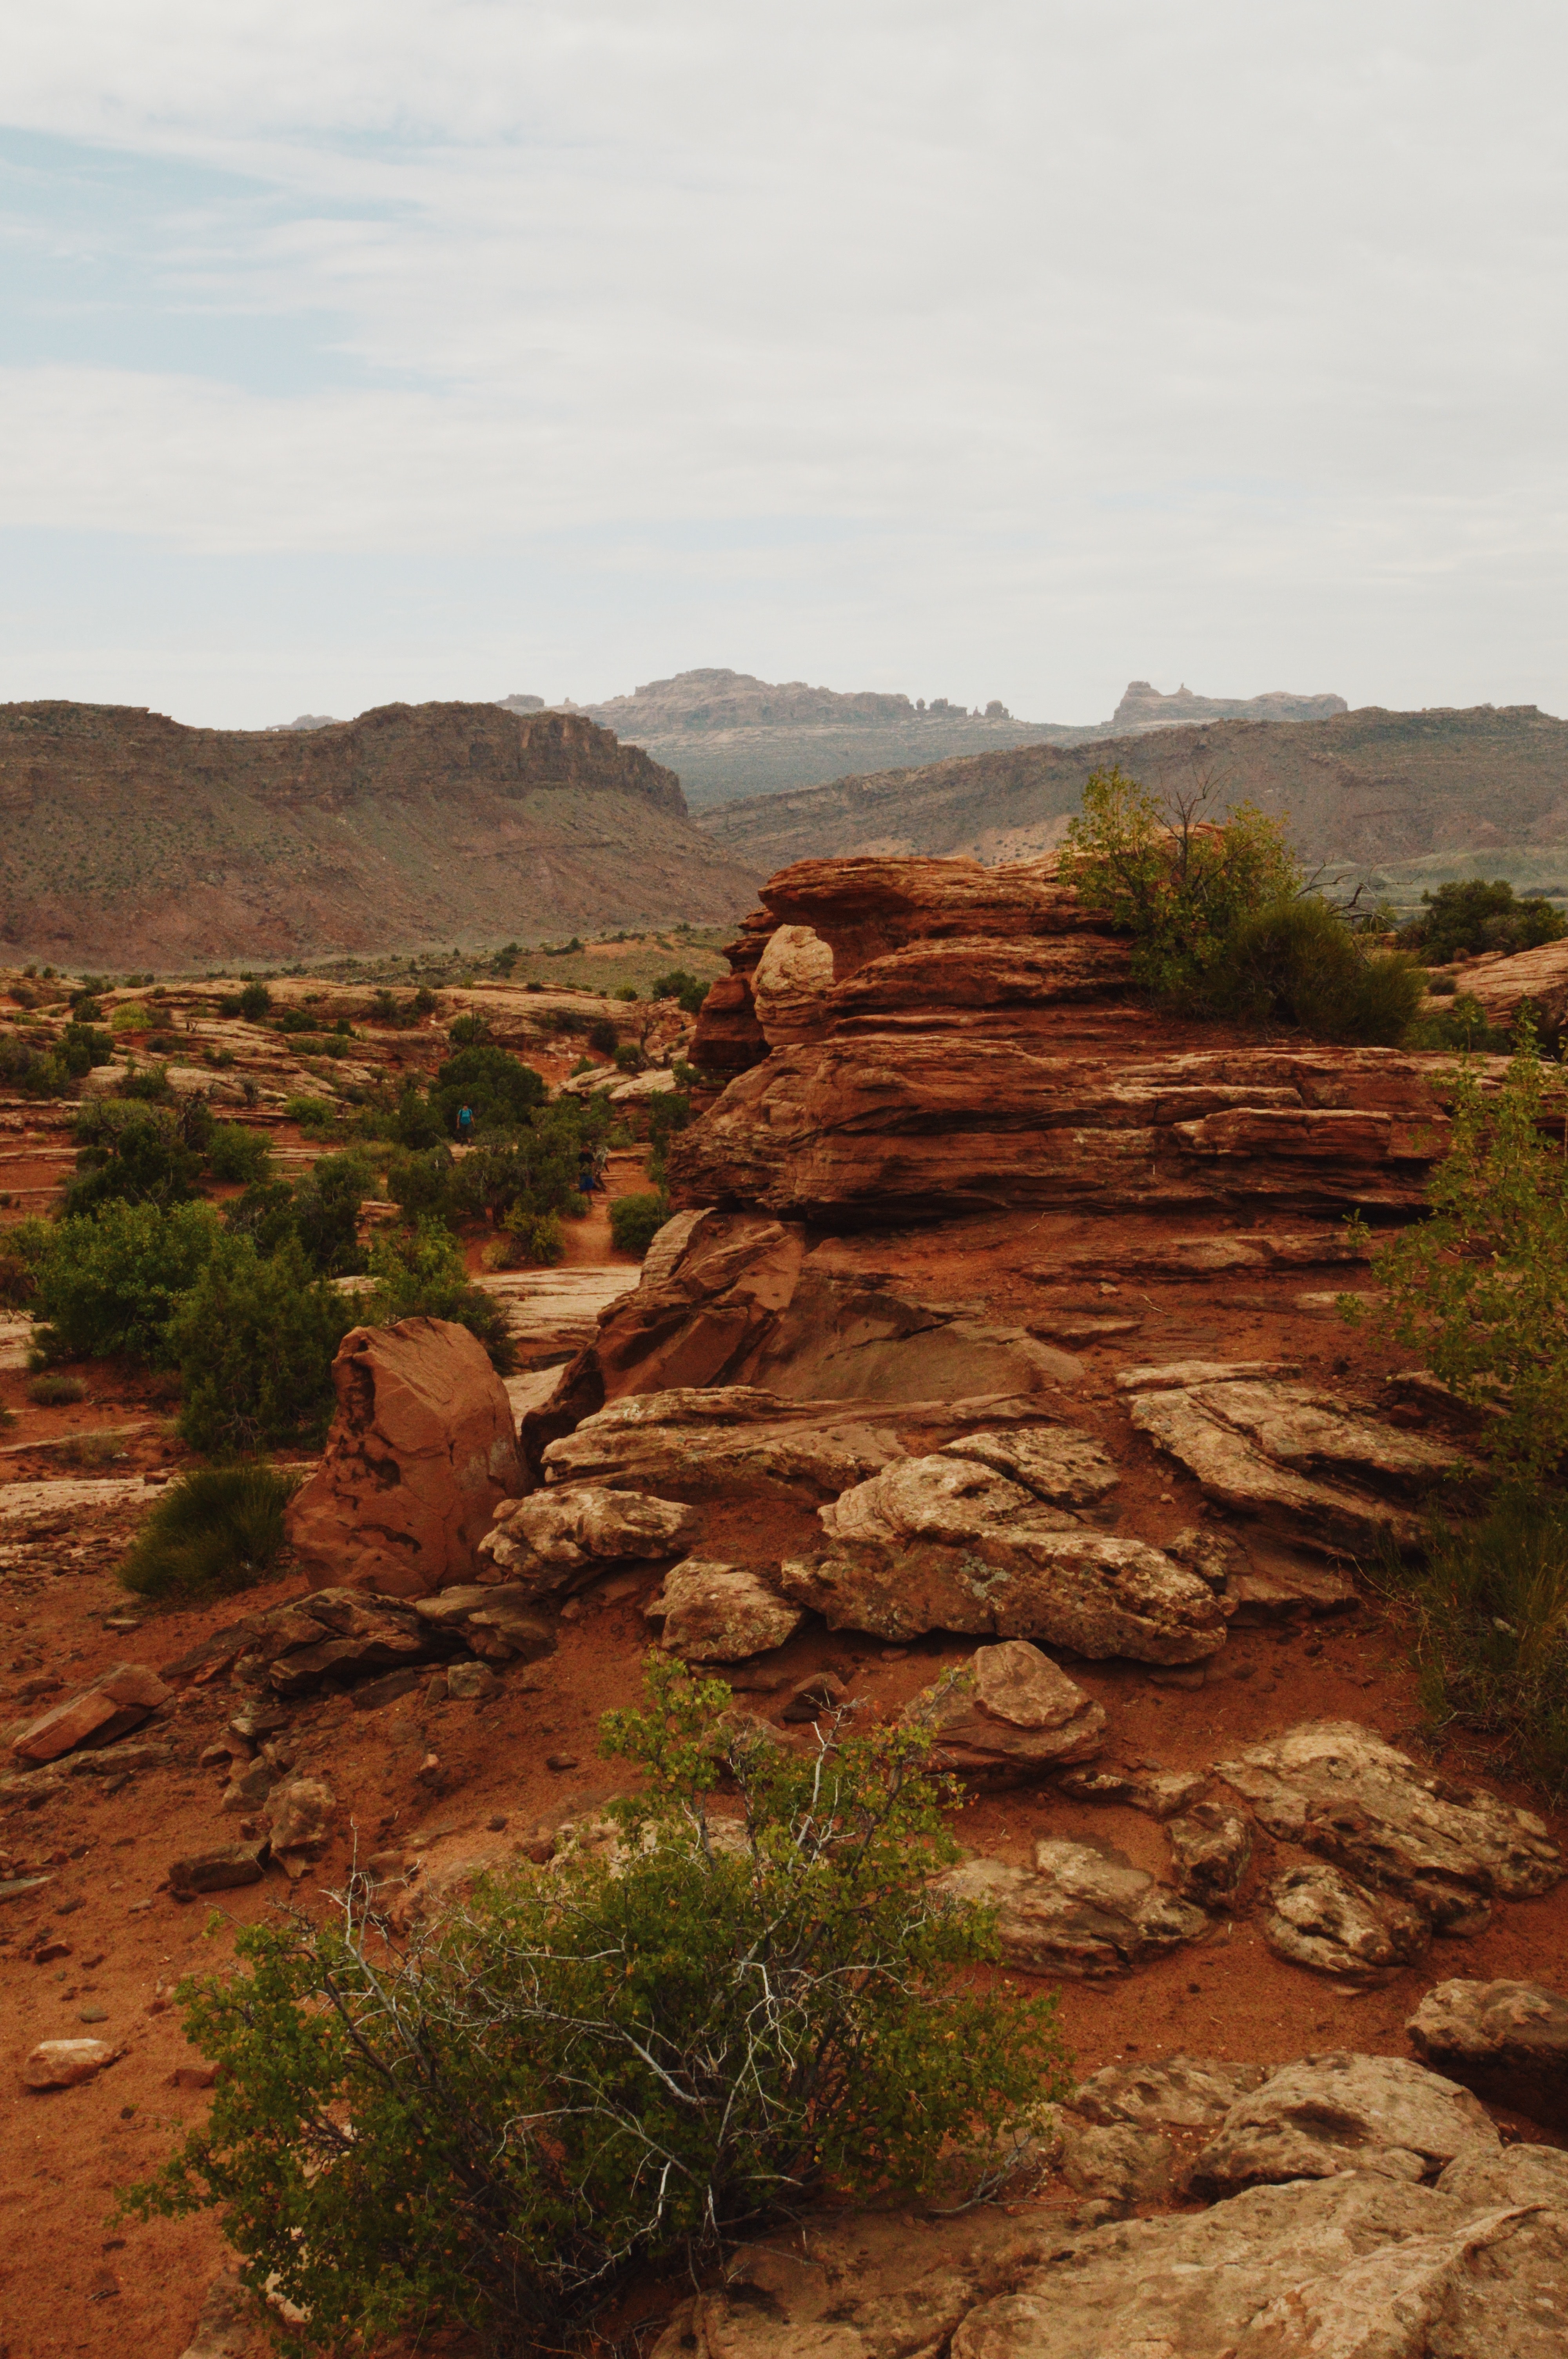
rock, formation, outcrop, vegetation, plant community, natural landscape, geology, shrubland, wilderness, bedrock, sky, badlands, national park, tree, canyon, escarpment, landscape, arch, plateau, soil, wadi, hill, state park, geological phenomenon, vacation, plant, chaparral, fault, terrain, mountain, erosion